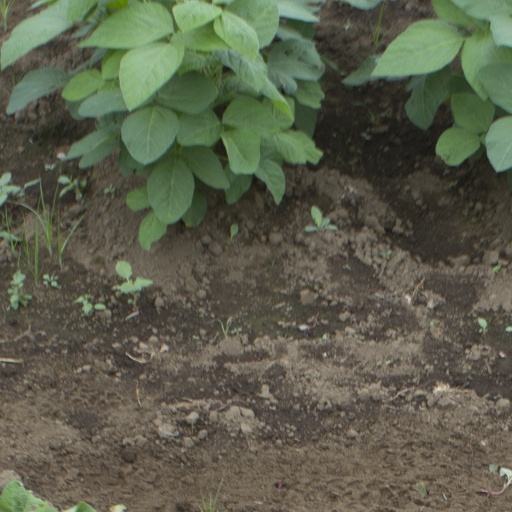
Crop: soybean